Mumbai High Field

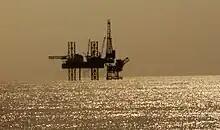
"Oil Rig at Mumbai High"

The Mumbai High Field, formerly called the Bombay High Field, is an offshore oilfield off the west coast of Mumbai, in Gulf of Cambay region of India, in about of water. The oil operations are run by India's Oil and Natural Gas Corporation (ONGC).